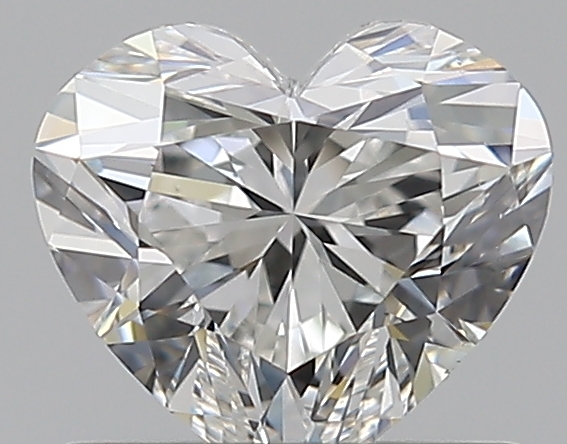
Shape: heart
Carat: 0.72
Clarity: VS2
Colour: G
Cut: EX
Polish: EX
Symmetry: EX
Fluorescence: N
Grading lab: GIA
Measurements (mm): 5.55 x 6.12 x 3.7